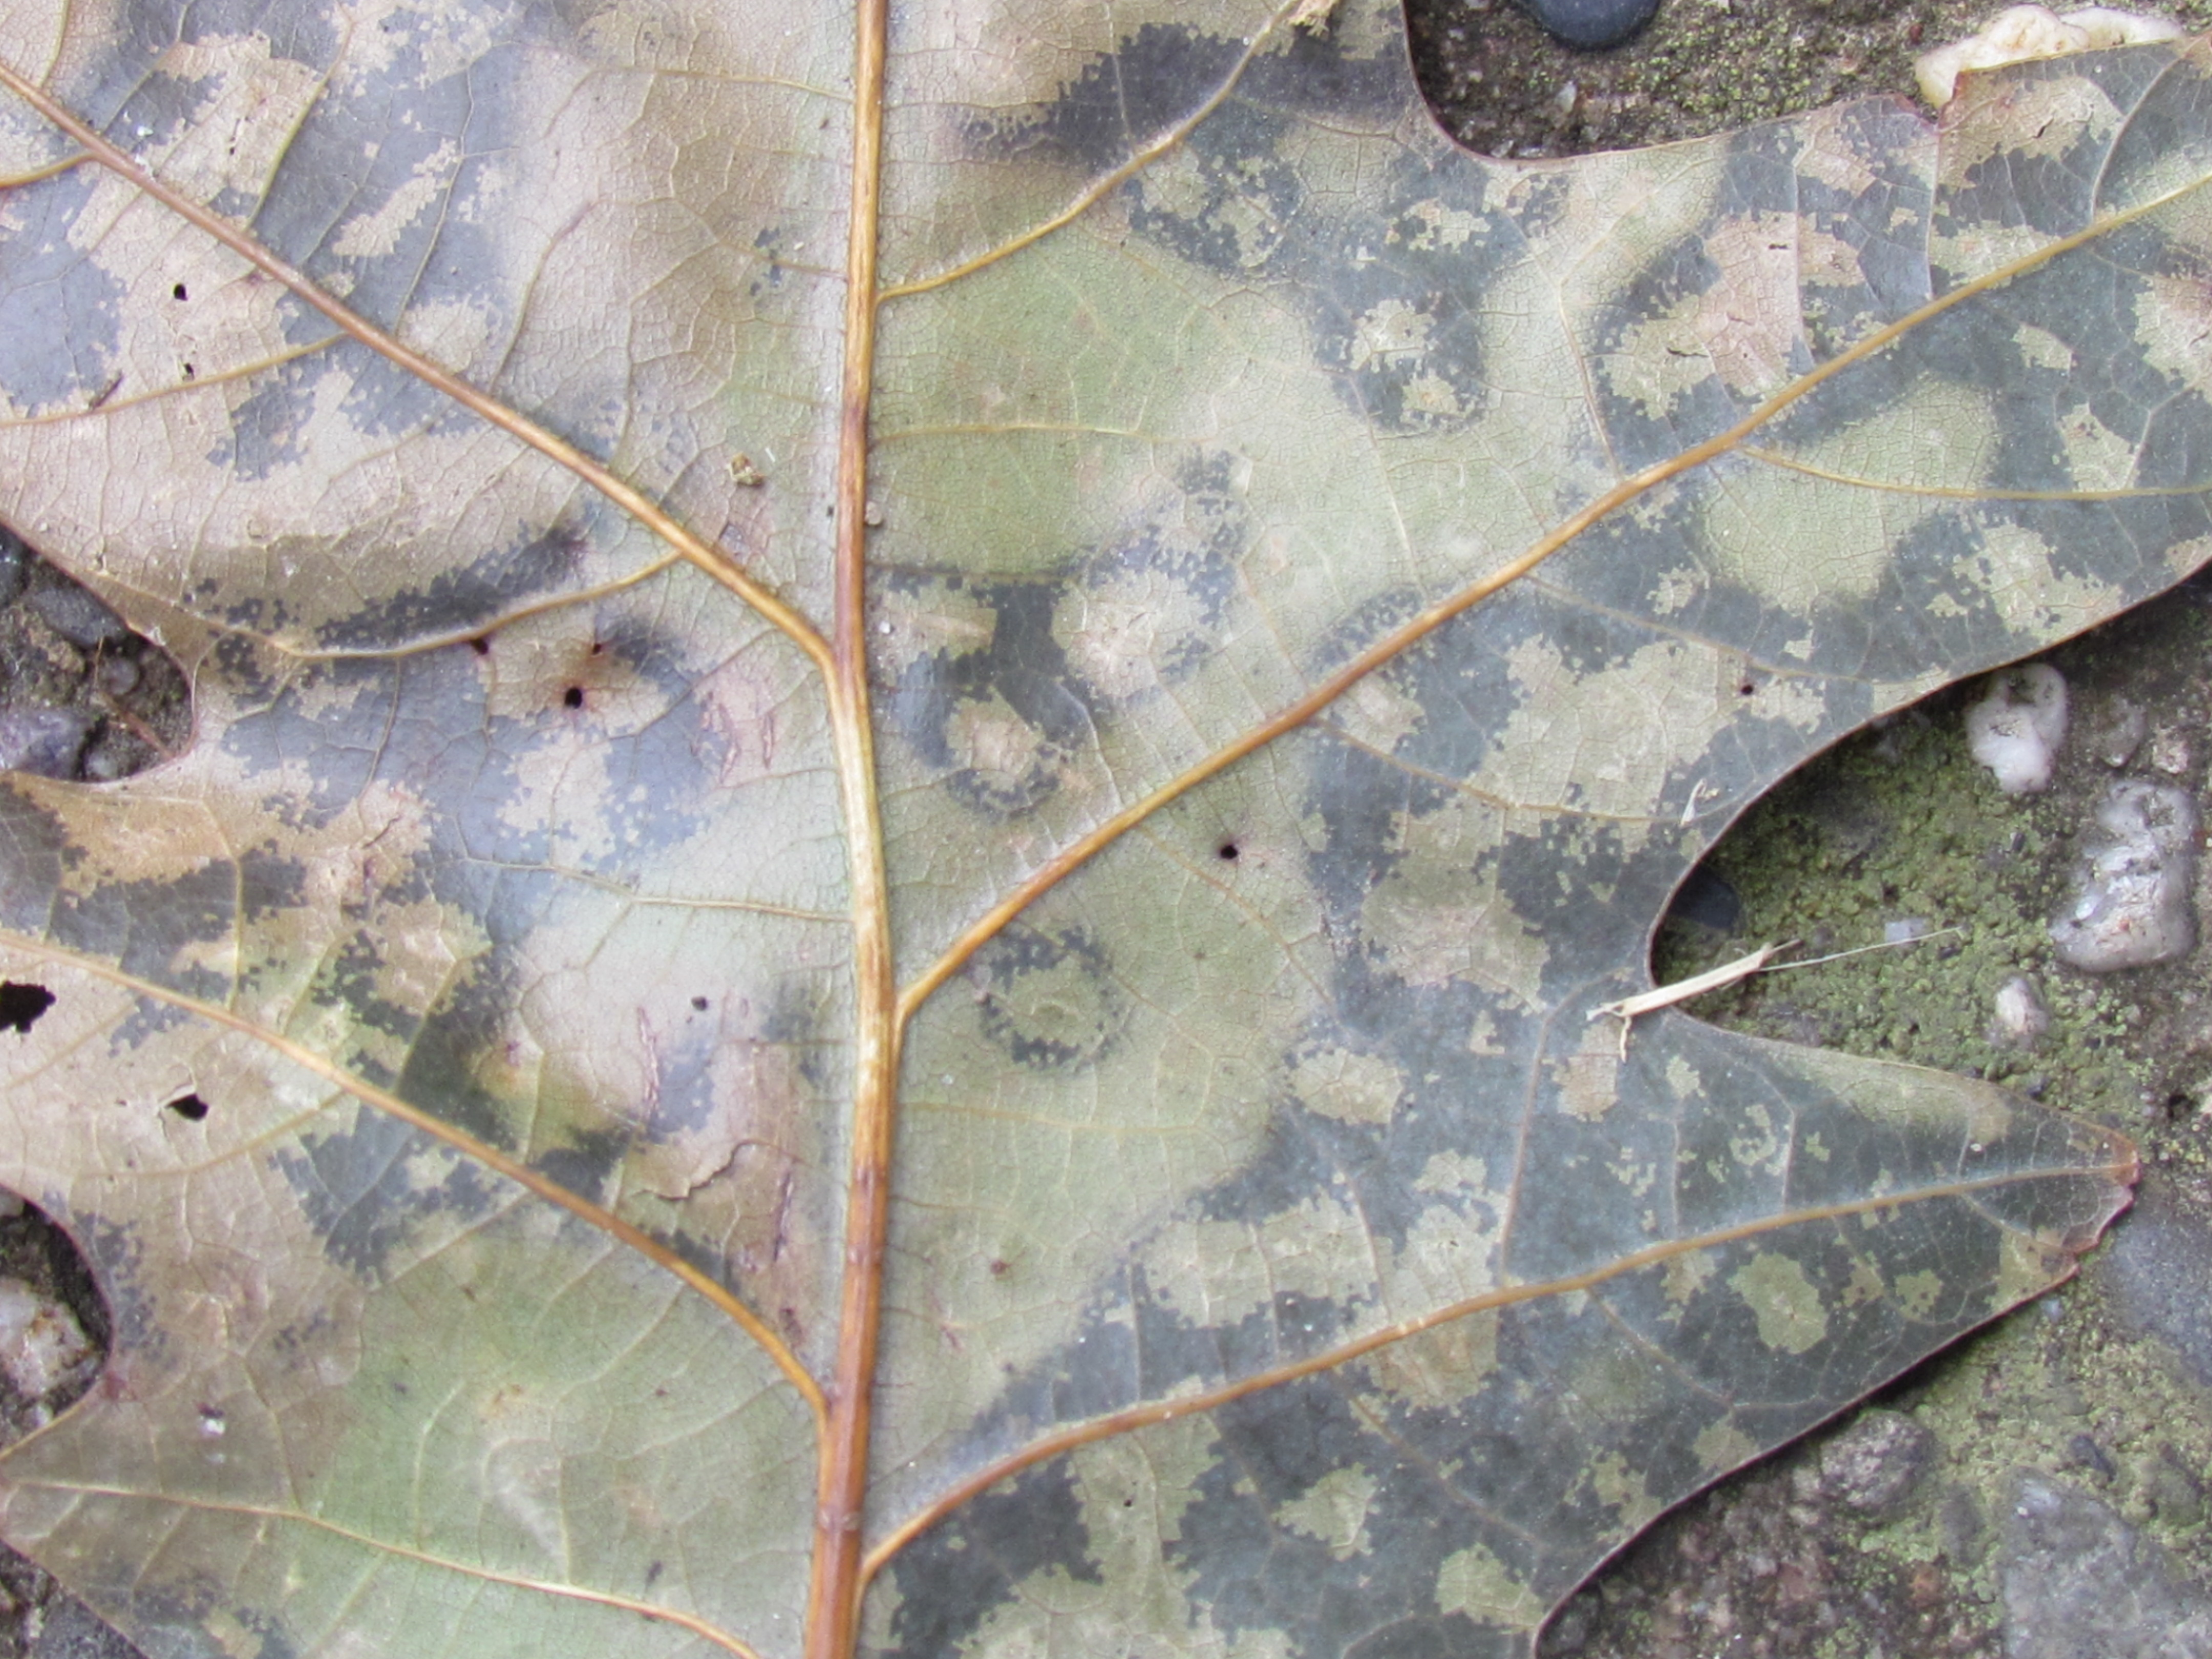
camo, leaf, camouflage, plant, pattern, botany, tree, plant pathology, design, plane, military camouflage, perennial plant